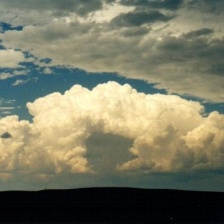
Cloud type: Cumulus